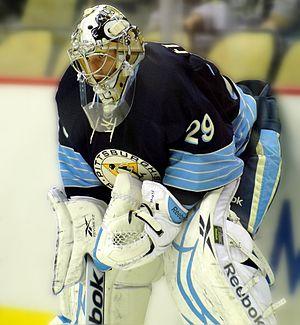
Marc-André Fleury est un joueur professionnel canadien de hockey sur glace en Amérique du Nord. Premier choix des Penguins de Pittsburgh de la Ligue nationale de hockey lors du repêchage de 2003, il fait ses débuts au poste de gardien de but avec l'équipe de Pennsylvanie en 2003-2004 mais ne devient gardien régulier de la franchise qu'au cours de la saison 2005-2006.